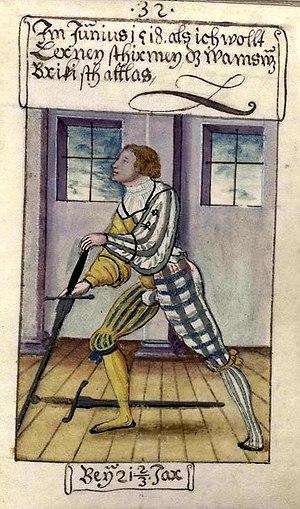
Matthäus Schwarz est un comptable allemand, connu pour avoir rédigé le Livre des costumes, ouvrage répertoriant les vêtements qu'il a porté entre 1520 et 1560. L'ouvrage est considéré comme « le premier livre de mode du monde ».